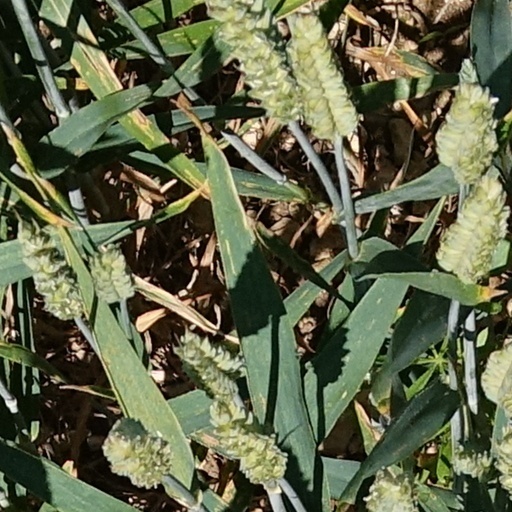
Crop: wheat